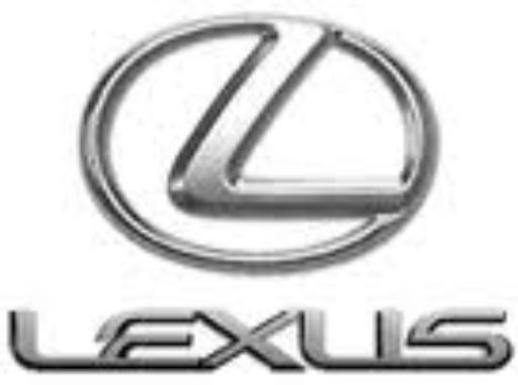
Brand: lexus-2
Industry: Transportation